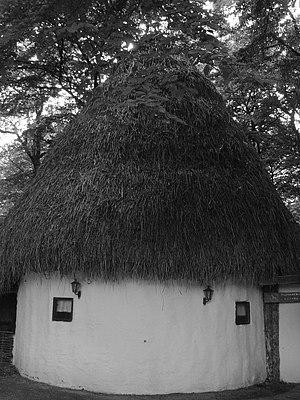
La forêt de Bojčin est située en Serbie, dans la municipalité belgradoise de Surčin et sur le territoire du village de Progar. Associée à la lutte des Partisans communistes de Josip Broz Tito contre l'envahisseur nazi, elle est inscrite sur la liste des sites mémoriels de grande importance de la République de Serbie.